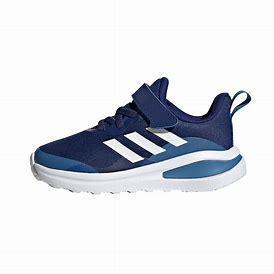
Brand: Adidas
Model: Fortarun